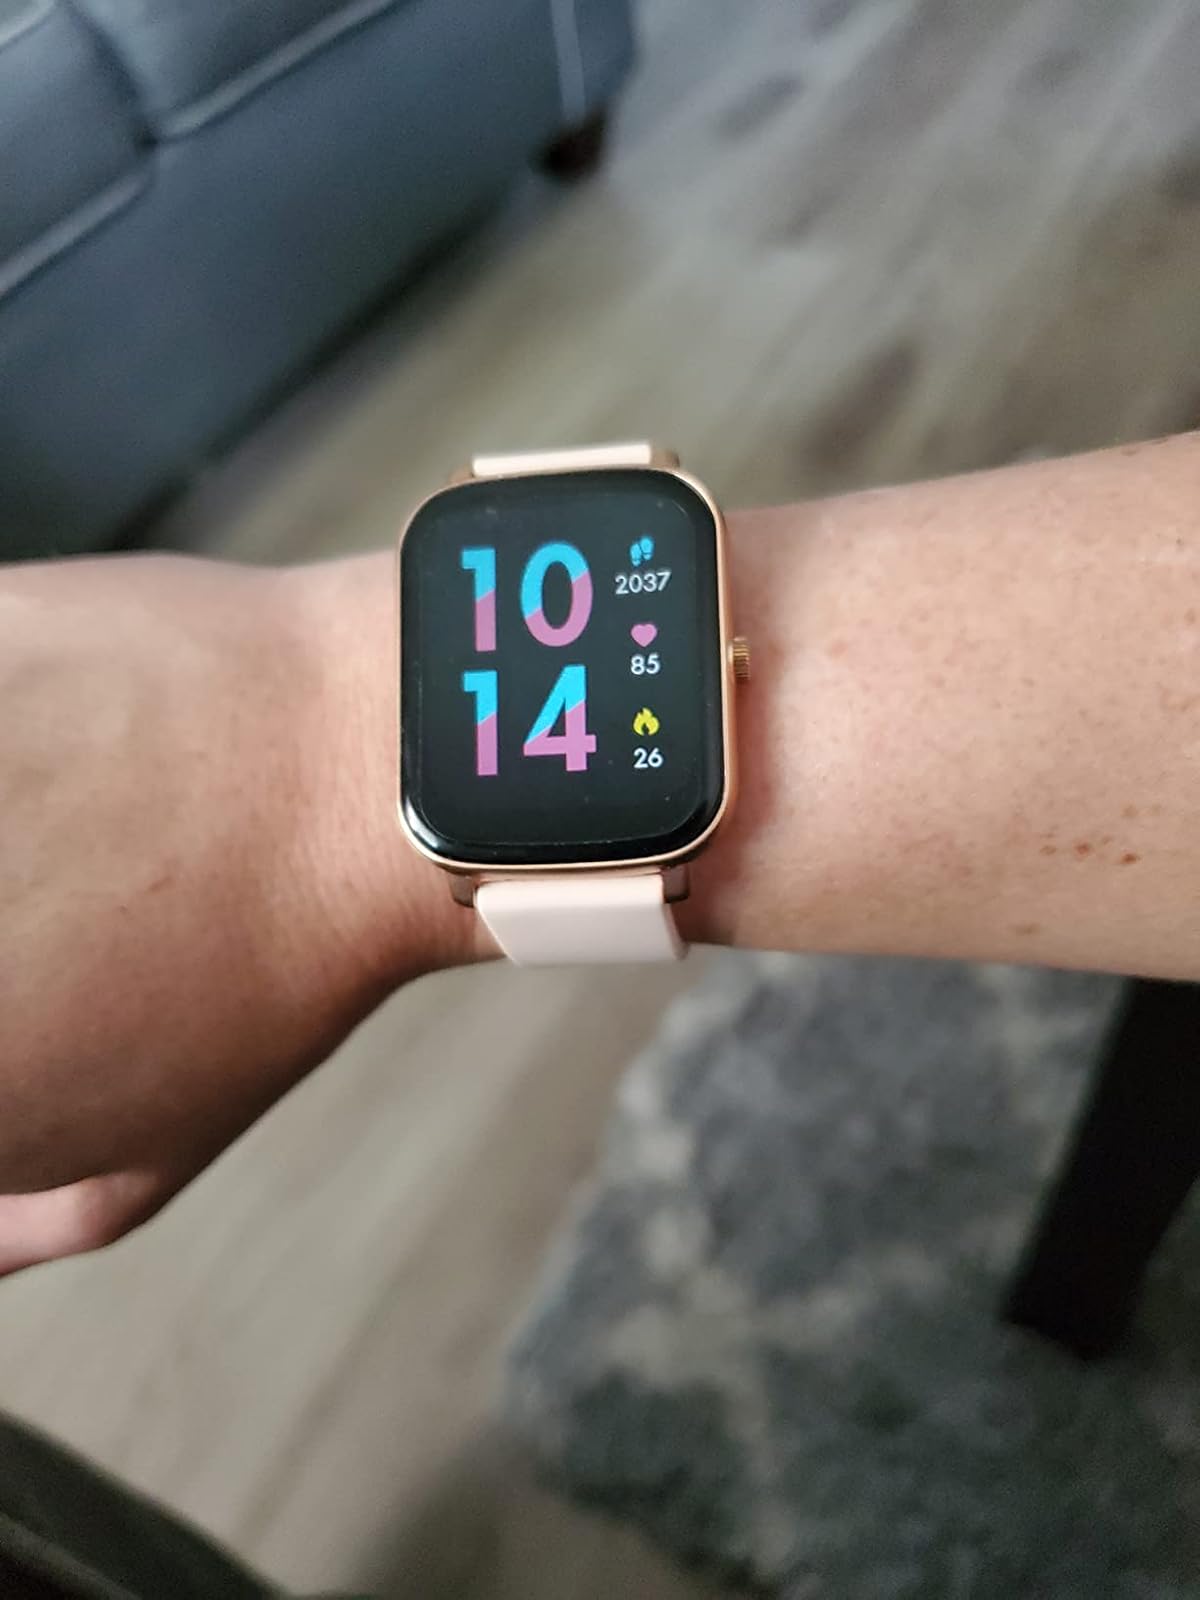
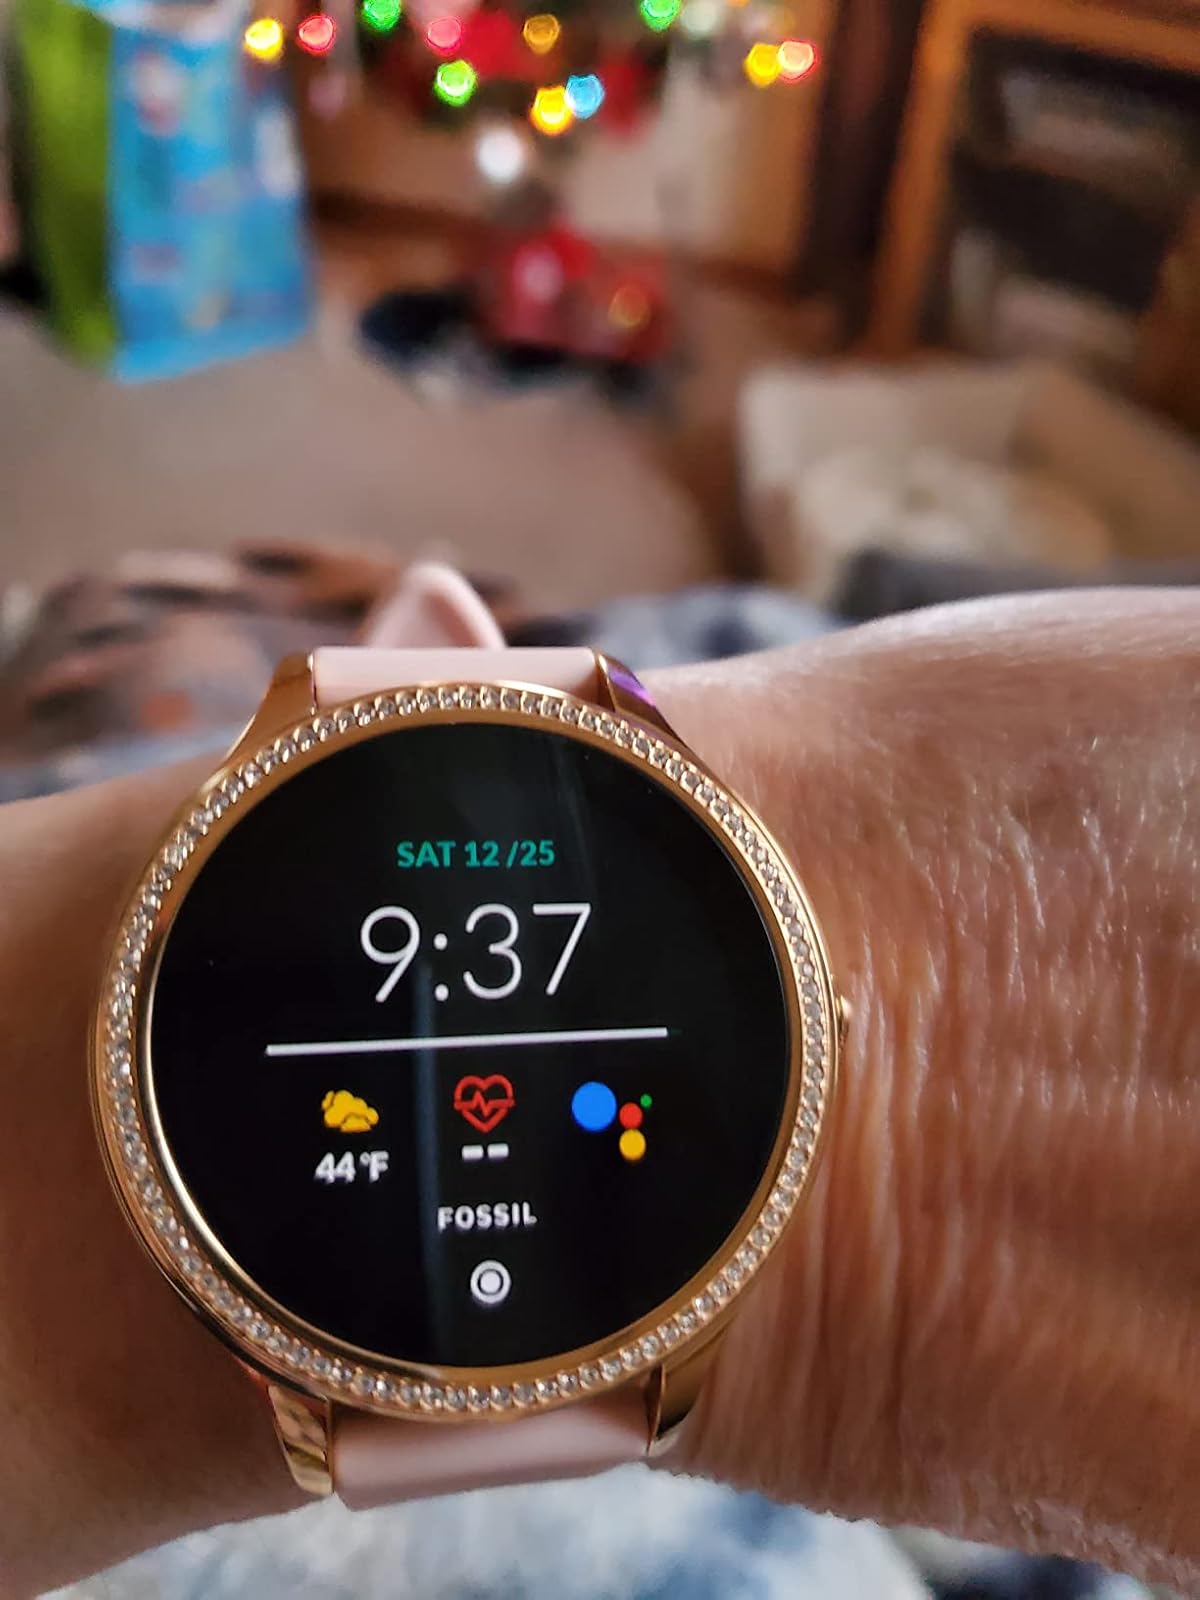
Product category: smartwatch
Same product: no